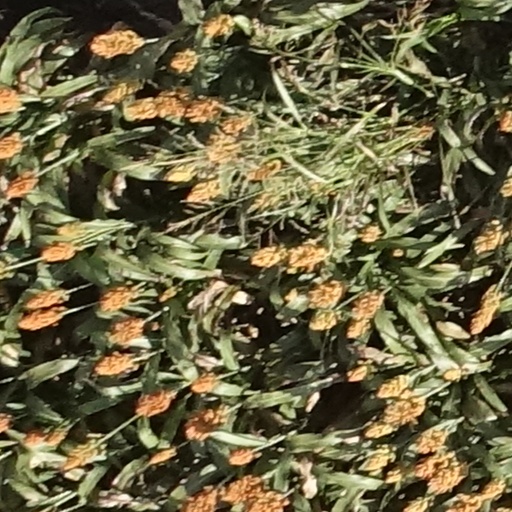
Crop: sorghum